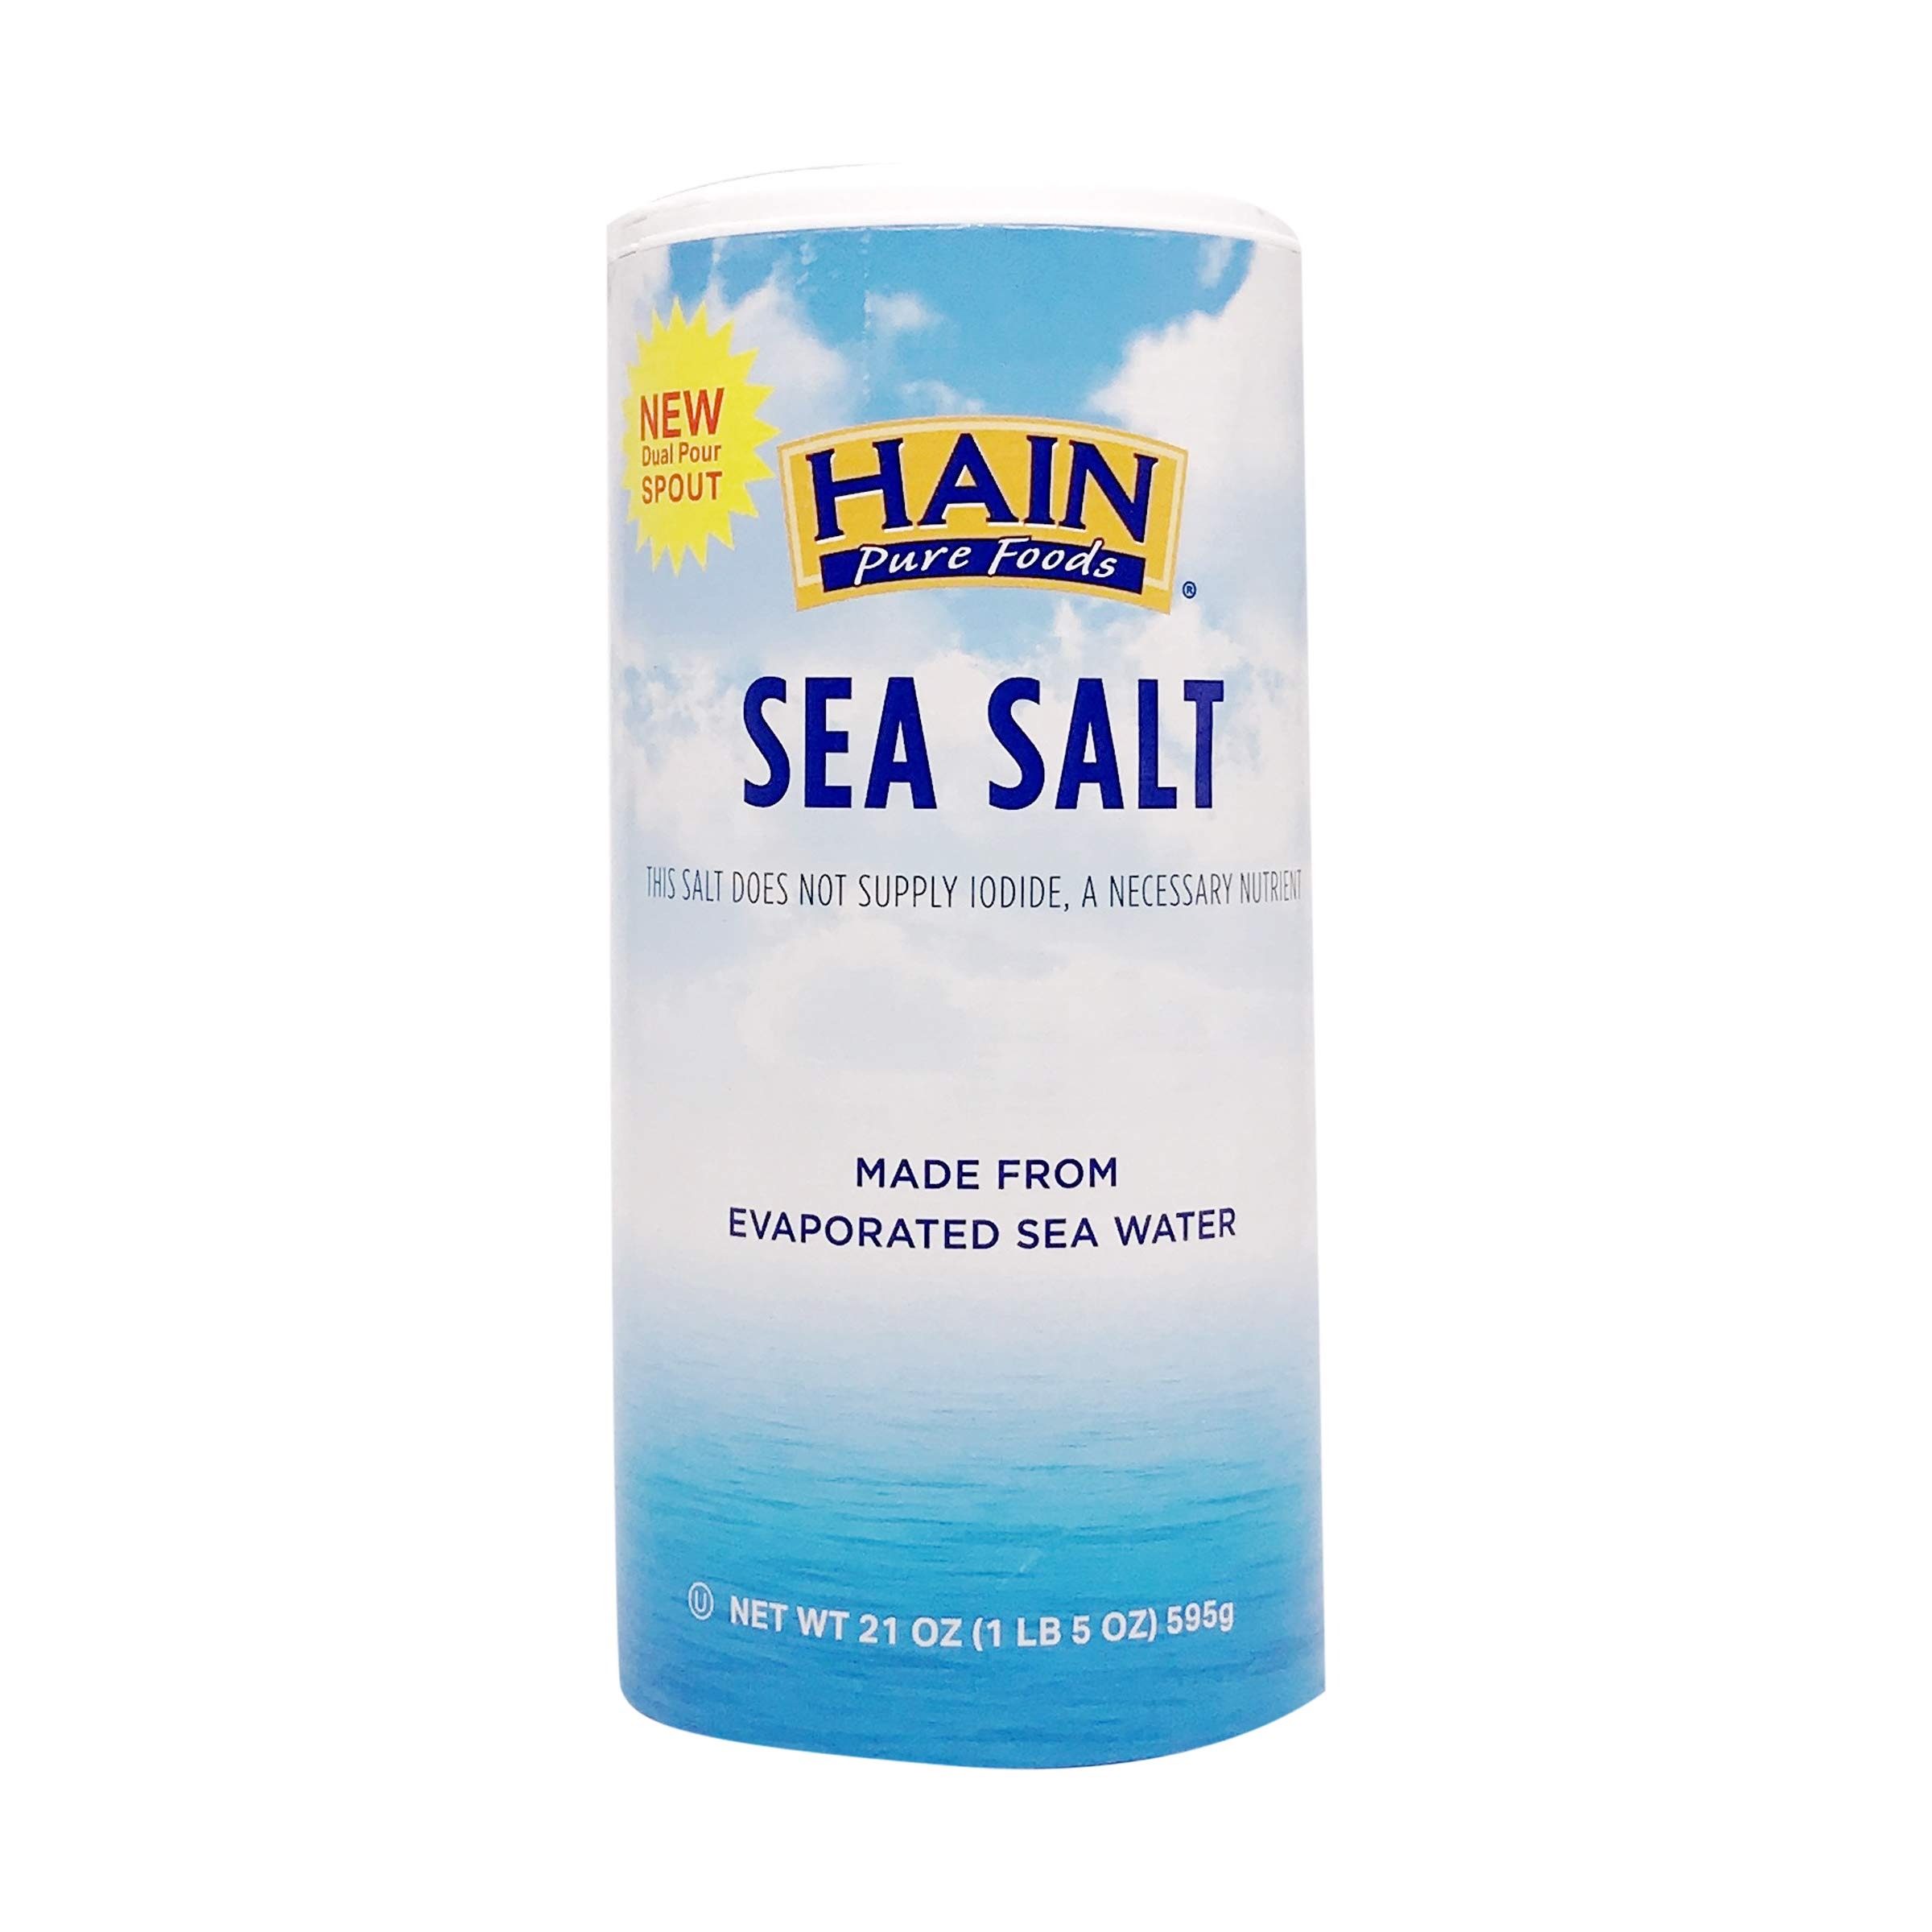
Item Name: Hain, Sea Salt, 21 Ounce
Bullet Point 1: One 21 oz. canister of Hain Pure Foods Sea Salt
Bullet Point 2: Sourced and produced from evaporated sea water
Bullet Point 3: Free of artificial flavors
Bullet Point 4: No artificial preservatives
Bullet Point 5: Certified Kosher
Value: 21.0
Unit: Ounce

Price: 4.73